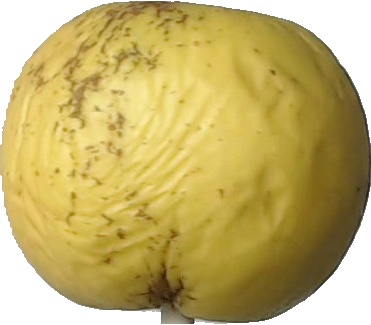
Label: apple_golden_1